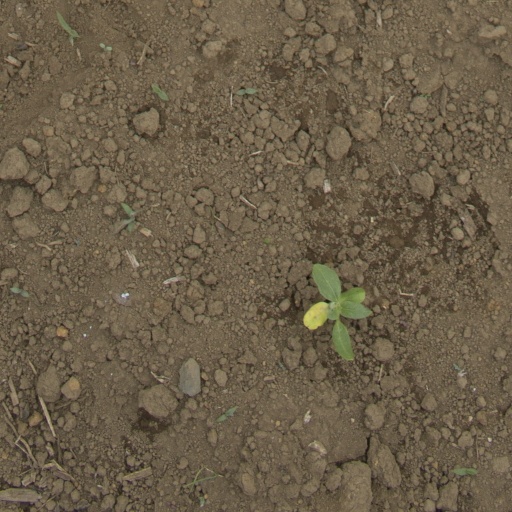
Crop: Jerusalem artichoke